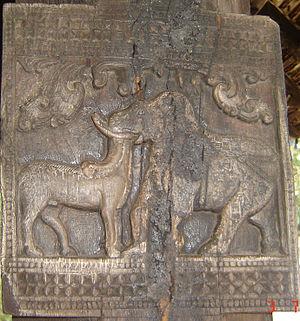
Gampola est une ville du centre du Sri Lanka située dans le District de Kandy. Située sur le fleuve Mahaweli, elle est gérée par un Conseil urbain.
Les temples de Embekka Devalaya, de Buduruwagala et de Polonnaruwa renferment les plus beaux reliefs du Sri Lanka.